History of Tbilisi

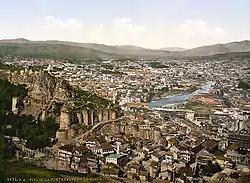
The old city of Tbilisi and the ancient Narikala fortress, view ca. 1890-1900

King Dachi (beginning of the 6th century), the son and successor of Vakhtang Gorgasali, is said to have moved the capital of Iberia from Mtskheta to Tbilisi to obey the will left by his father. During his reign, Dachi also finished the construction of the fortress wall that lined the city's new boundaries. Beginning from the 6th century, Tbilisi started to grow at a steady pace due to the region's favorable location, which placed the city along important trade and travel routes between Europe and Asia.